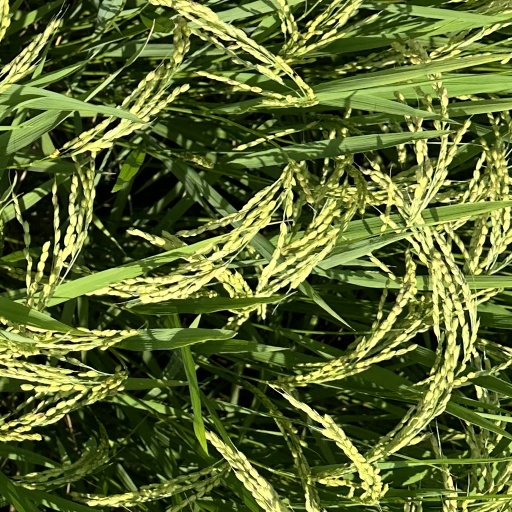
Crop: rice